Amstetten (Württemberg)

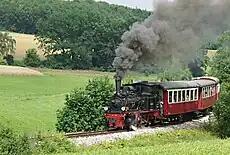
Narrow gauge railway Amstetten–Oppingen

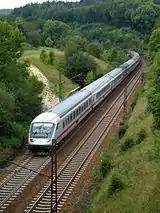
EC on the Geislinger Steige

The Amstetten station had earlier more importance by the connection of two branch lines (Amstetten-Laichingen) and the location at the top of the Geislinger Steige.